Action of 4 September 1782

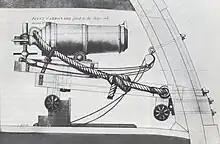
Schematics of a carronade

Vigny examined the fragments of the hollow carronade shot and concluded that if she was firing 32-pounders as chase pieces, she was actually a ship of the line in disguise. He fired one broadside, "pour l'honneur du pavillon" (the honour of the flag), and struck his colours. The surrender of "Hébé" after slight resistance was not surprising when taking into consideration the advantage provided by the unusual armament of the "Rainbow".